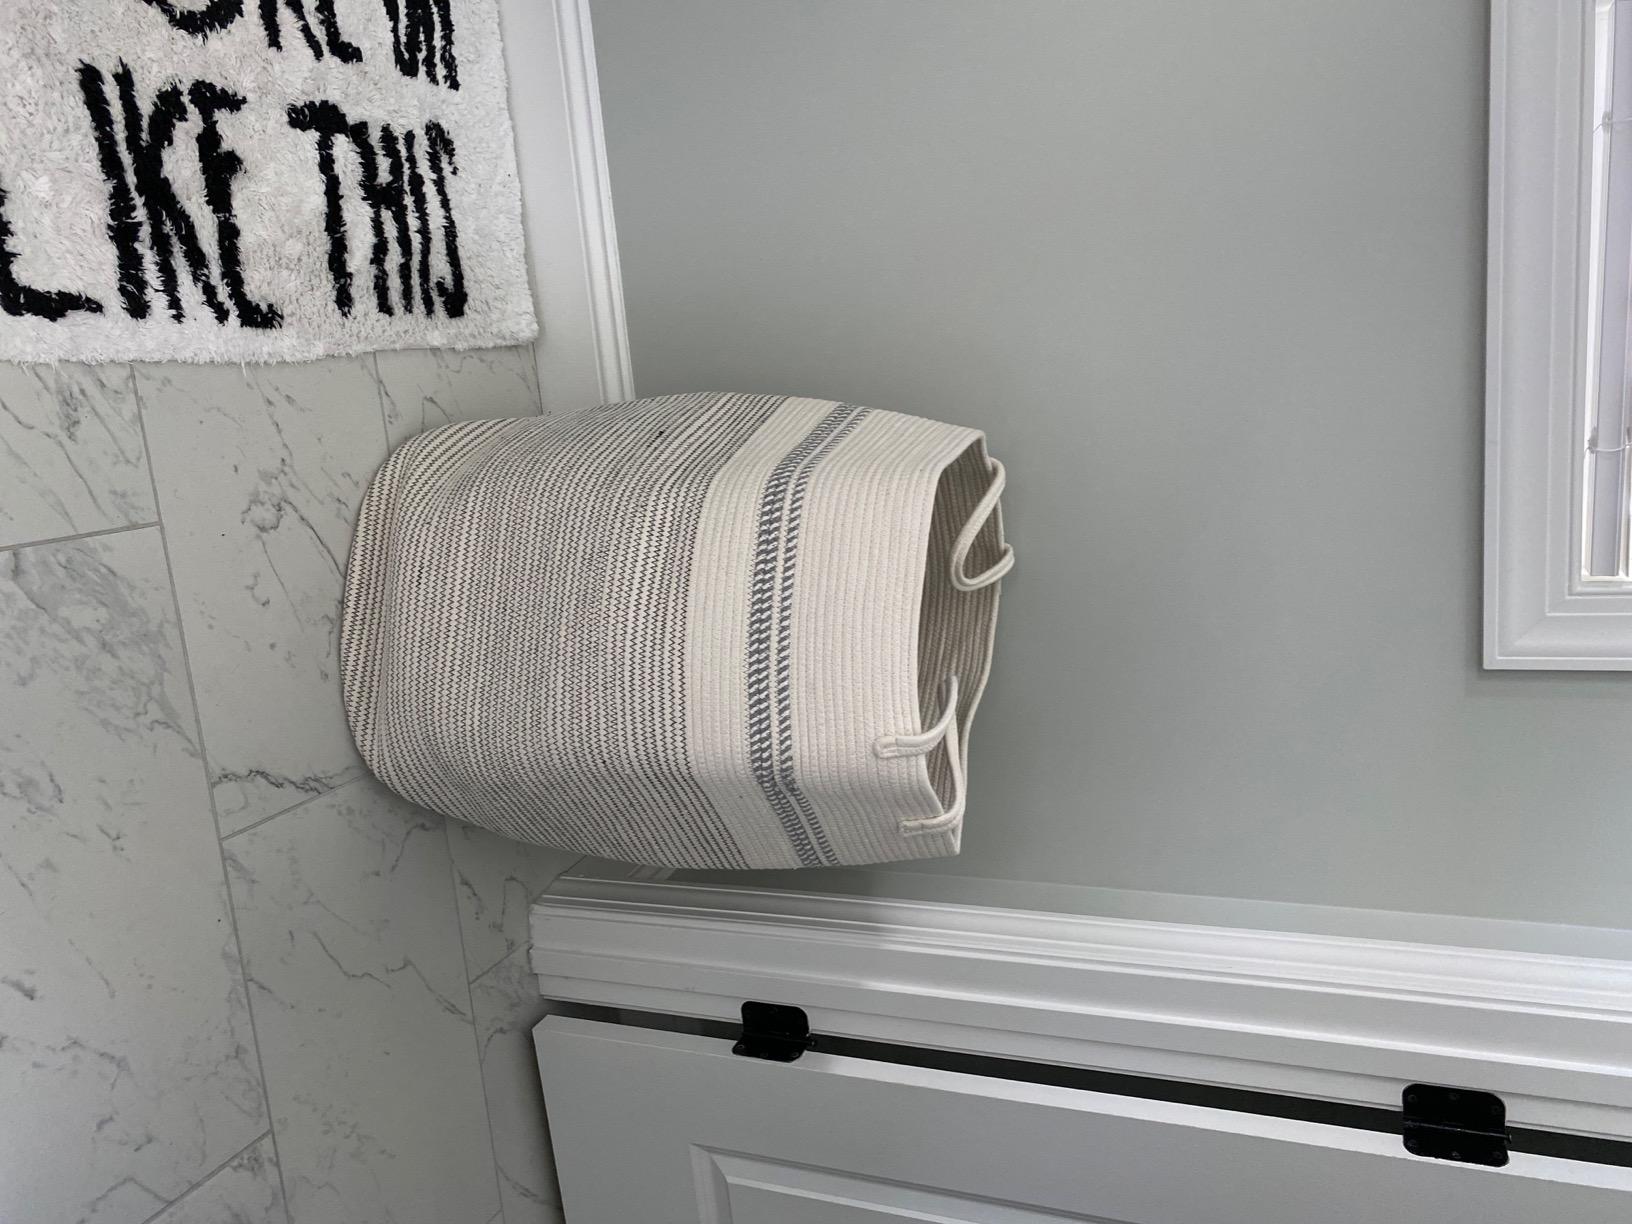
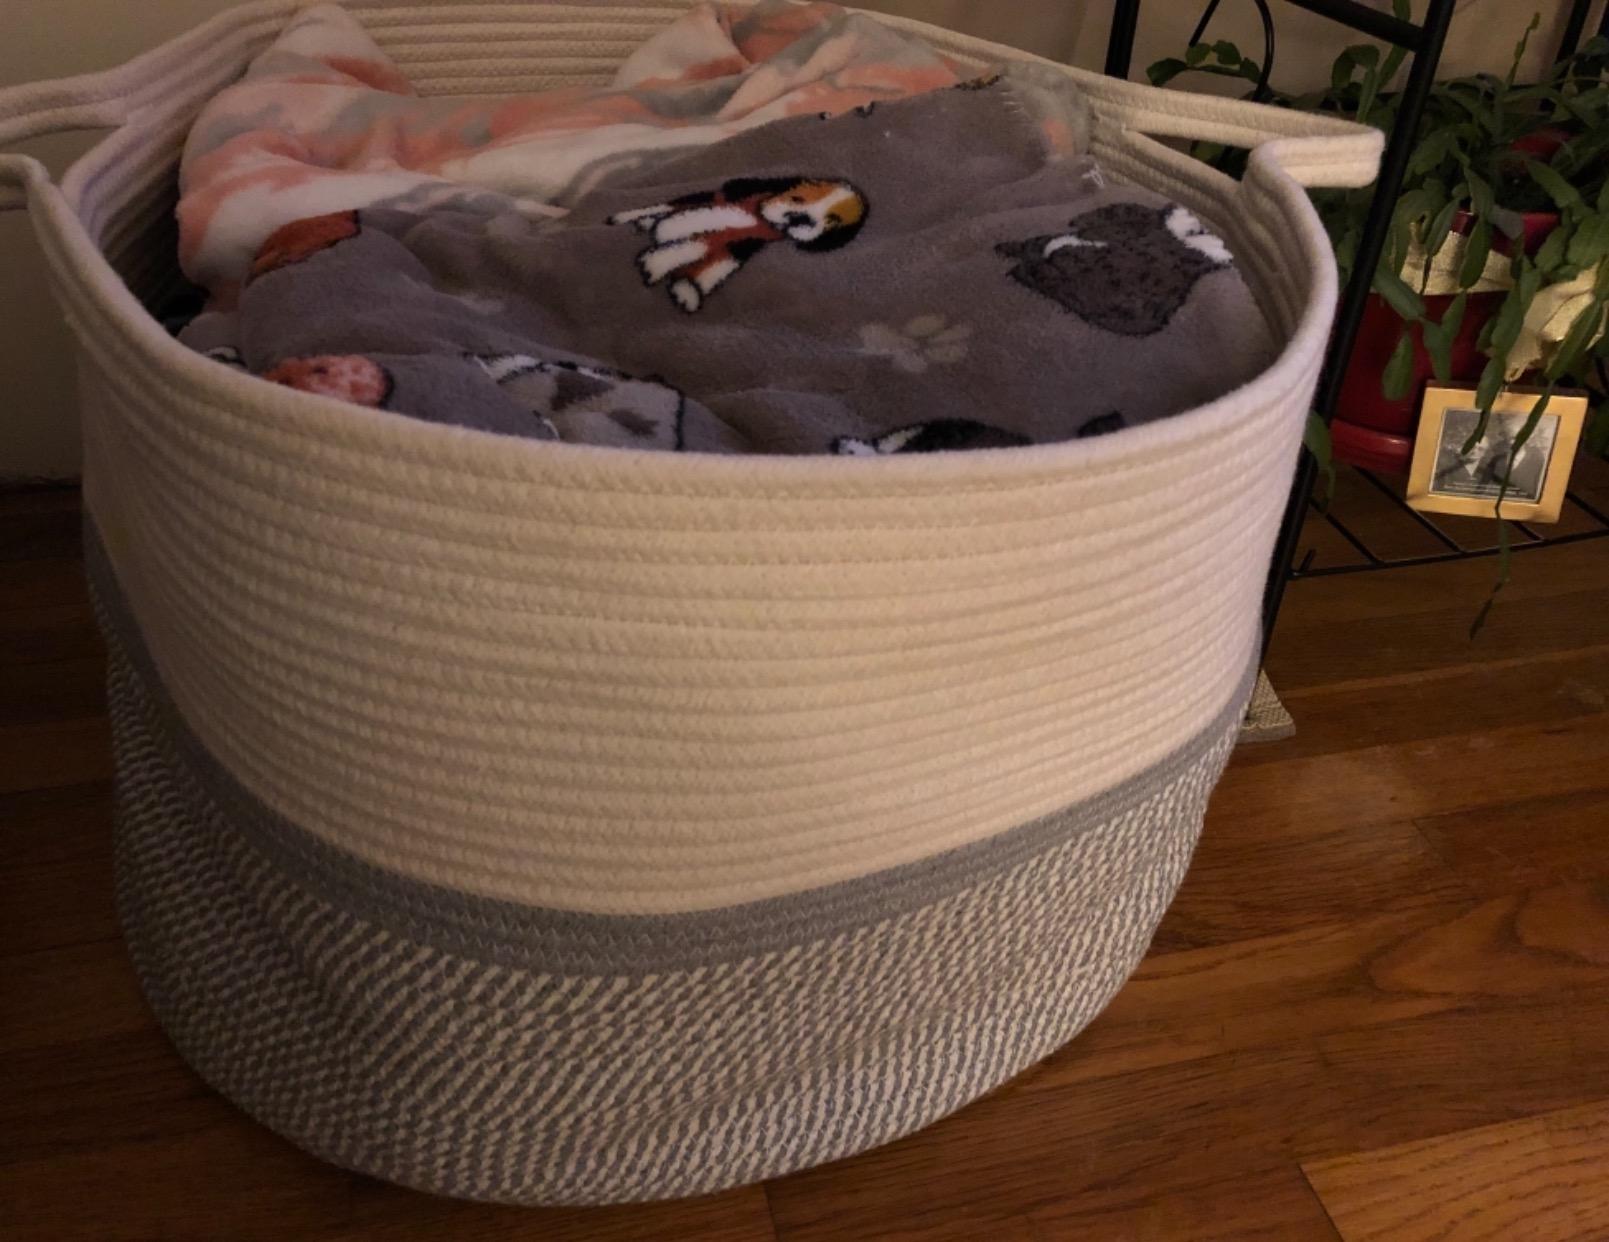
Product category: items_hamper
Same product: no